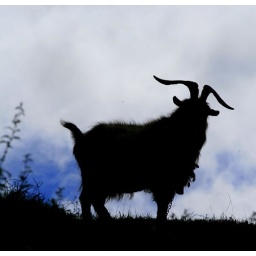
Horned beast in black